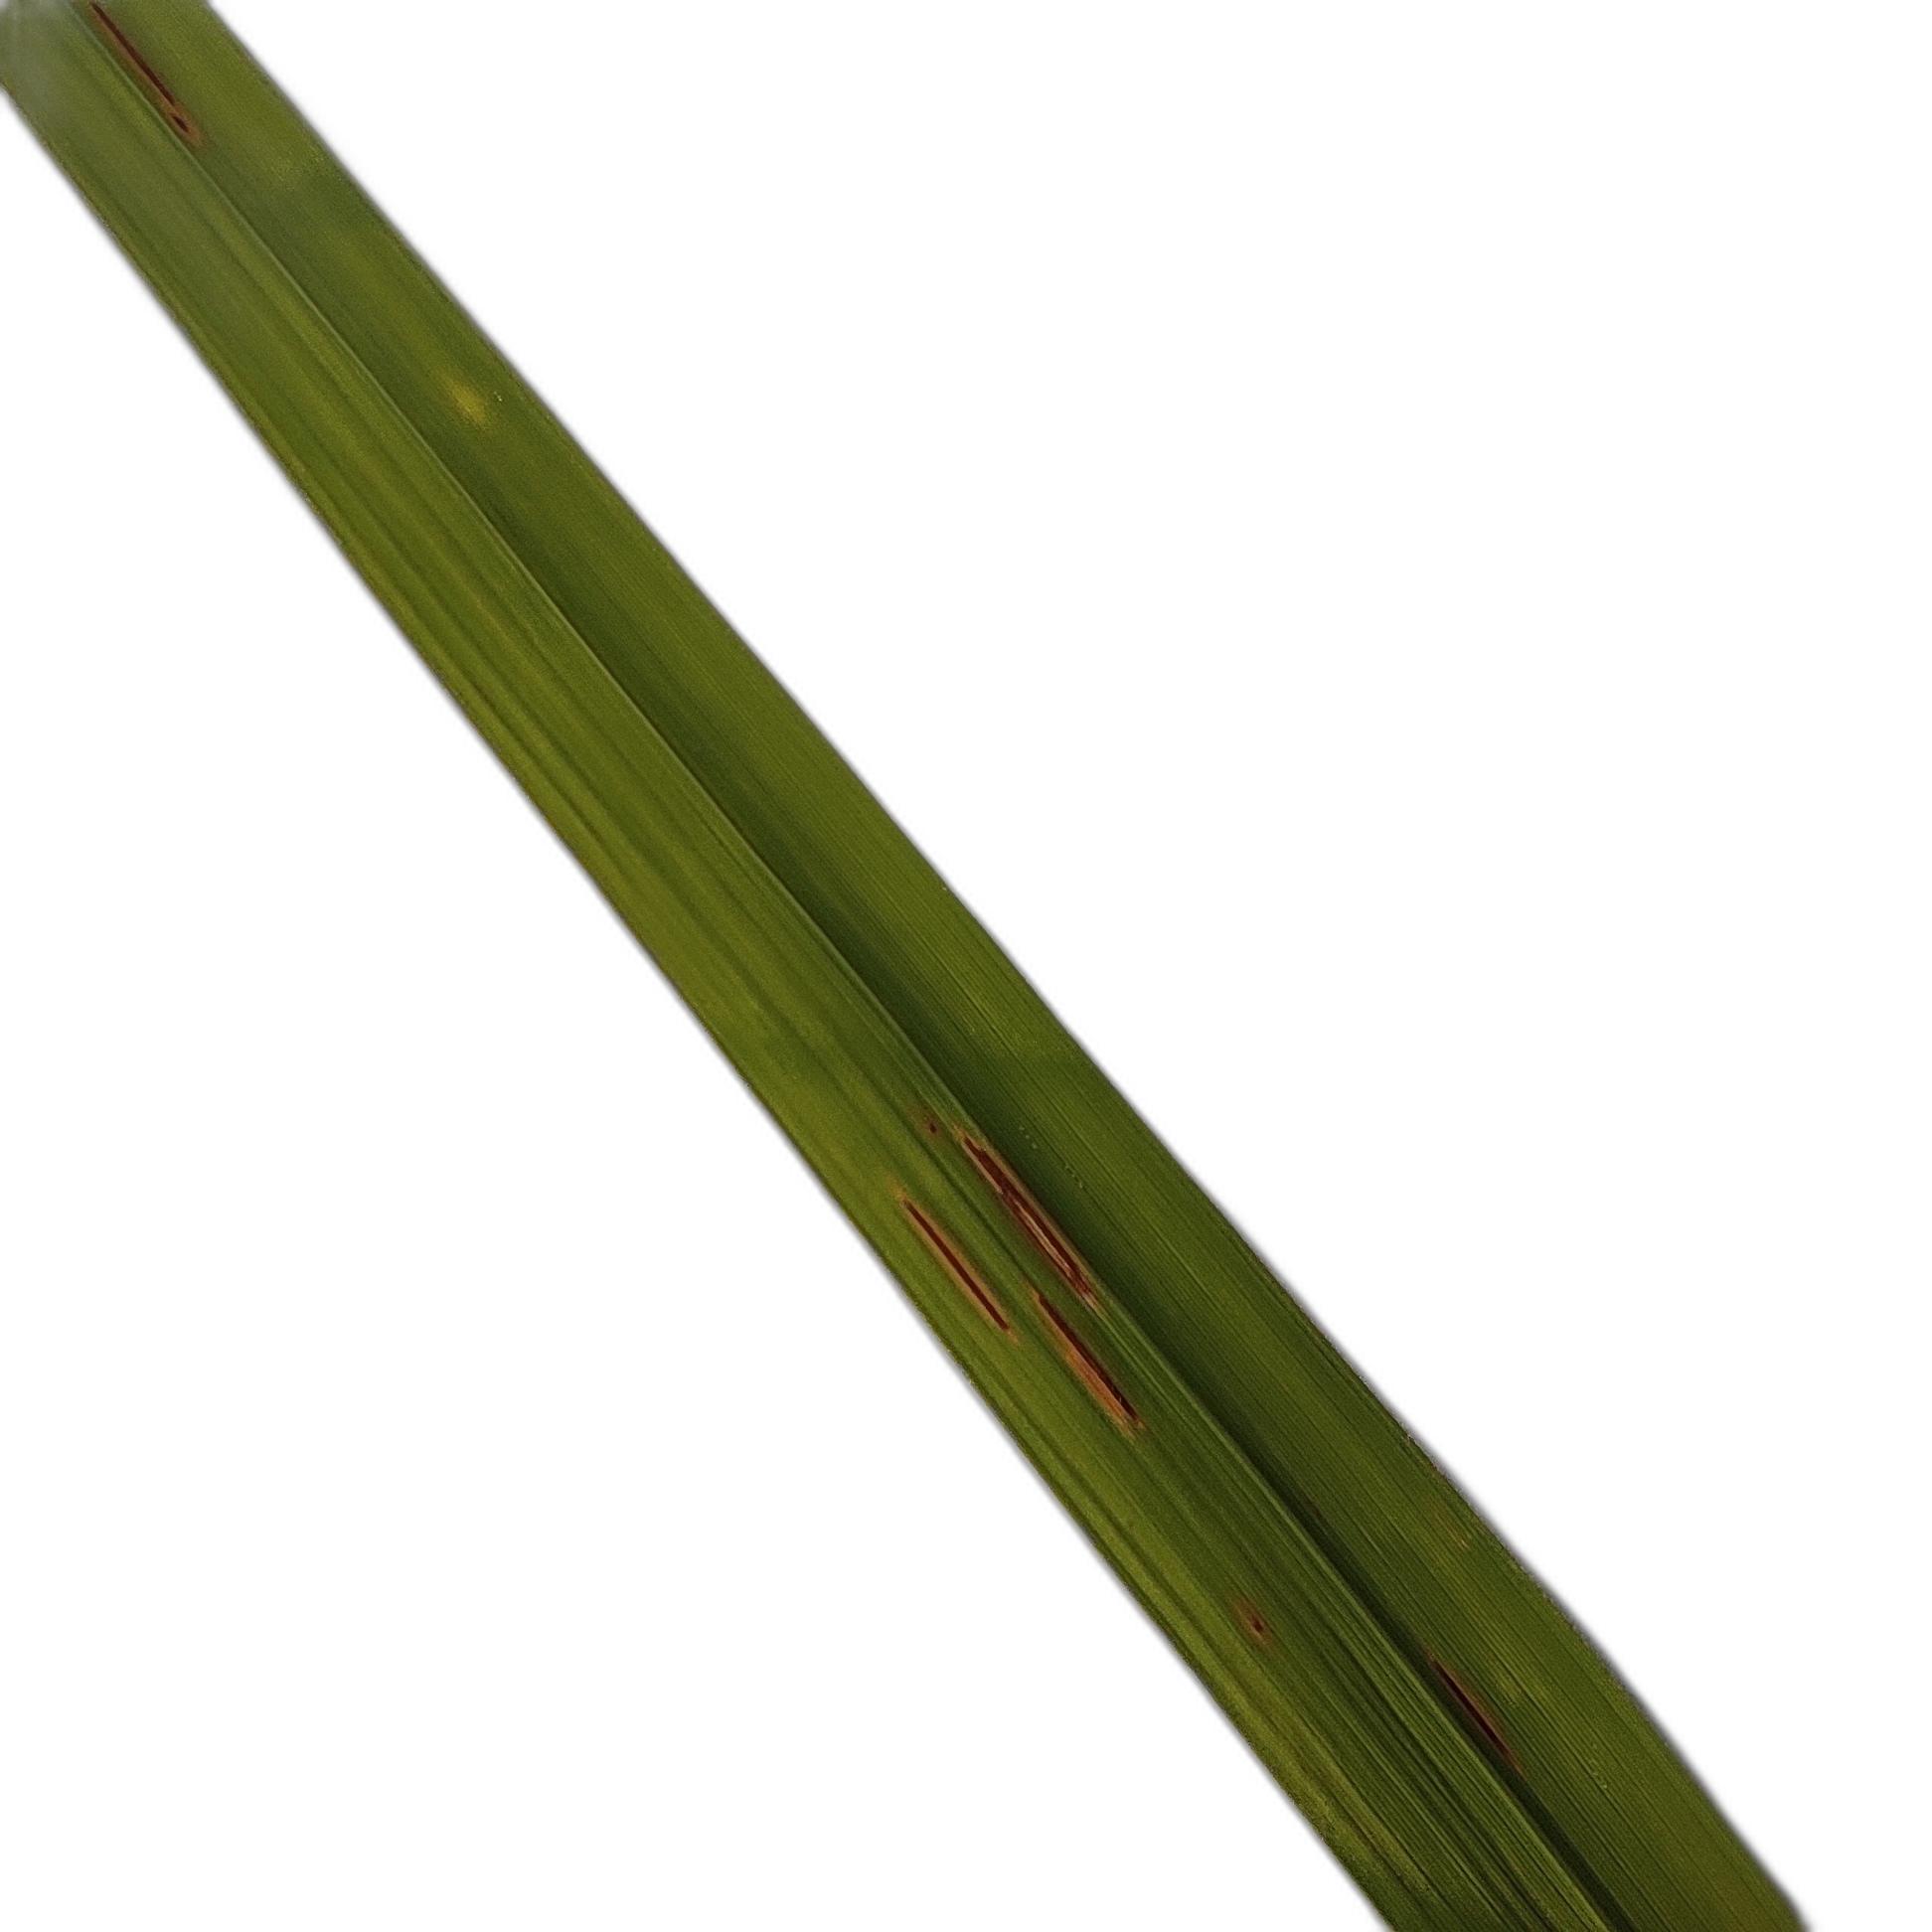
Label: Rice Blast